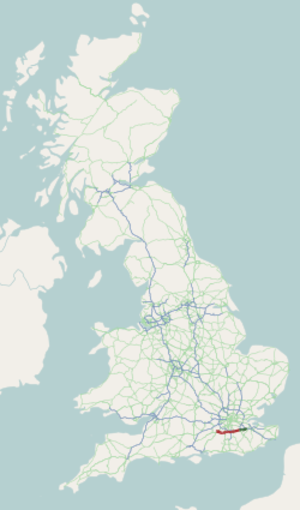
La route britannique A25 est une voie de communication menant de Sevenoaks à Guildford.